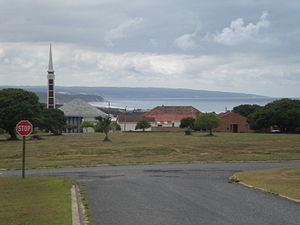
La Municipalité locale d'Hessequa — anciennement municipalité locale de Langeberg de 2000 au 24 juin 2005 — est une municipalité locale du district municipal d'Eden, dans la province du Cap-Occidental, en Afrique du Sud. Le siège de la municipalité est situé dans la ville de Riversdale.
Stilbaai est un village balnéaire d'Afrique du Sud situé dans la province du Cap-Occidental. La localité est également connu sous le nom de baie de la Belle au bois dormant.